Homero Aridjis

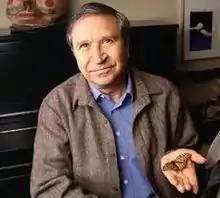
Homero Aridjis with a Monarch butterfly, in 2005

In 1965, Aridjis married Betty Ferber. They have two daughters, Eva Aridjis, a filmmaker in New York City ("Niños de la calle", "La Santa Muerte", "The Favor", "The Blue Eyes", "Chuy, el hombre lobo", "Goodbye Horses: The Many Lives of Q Lazzarus") and writer Chloe Aridjis, in London ("Asunder", "Book of Clouds", "Sea Monsters", "Topografía de lo insólito", "Dialogue with a Somnambulist: Stories, Essays & A Critical Portrait").